Fritz de Brouckère

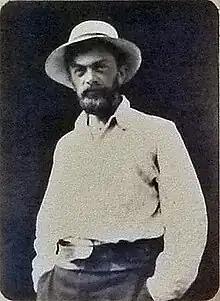

Fritz de Brouckère is a Belgian painter from the late nineteenth and early twentieth century. His work was mostly focused on rural landscapes of the Belgian coast.